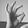
ASL letter: F